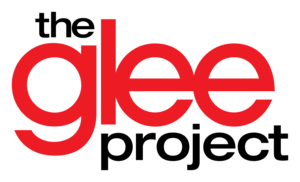
The Glee Project
Åbningsbillede
The Glee Project er et amerikansk realityshow, som for de konkurrerende deltagere går ud på at vinde en rolle i musicaltv-serien Glee. Hver episode dækker en uges forløb, og hver uge er tildelt et tema, eksempelvis sårbarhed. Ud over deltagerne medvirker også tre mentorer, som guider deltagerne gennem deres prøvelser. Til at koreografere deres dans er mentoren Zach Woodlee, mens mentoren Nikki Anders sørger for sang. Begge disse mentorer arbejder også bag Glee, hvilket ligeledes er tilfældet for den sidste mentor, Robert Ulrich, der fungerer som casting-director.